Stewart Crossing

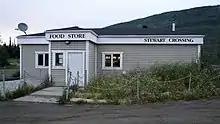
Stewart Crossing gas station store

Stewart Crossing is a settlement in Yukon, Canada located on the Stewart River. It is about 179 km east of Dawson City on the Klondike Highway, near the junction with the Silver Trail, from which it is about southwest of Mayo. A Yukon government highway maintenance camp and a highway lodge are the most prominent facilities at Stewart Crossing. The settlement is named for where the Klondike Highway (or Mayo Road, as it was then known), crossed the Stewart River by means of a ferry from 1950 until completion of a bridge in the mid-1950s.